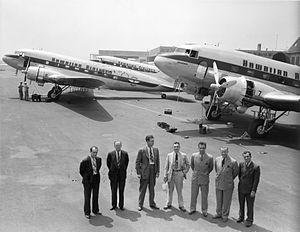
L'aéroport de Santa Monica est un aéroport de la ville du même nom, dans l'État de Californie, aux États-Unis. Situé à trois kilomètres de l'océan Pacifique, dans la baie de Santa Monica, et à dix kilomètres de l'aéroport international de Los Angeles, il permet principalement une utilisation pour l'aviation générale.